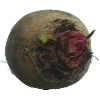
Label: Beetroot 1